Counterculture of the 1960s

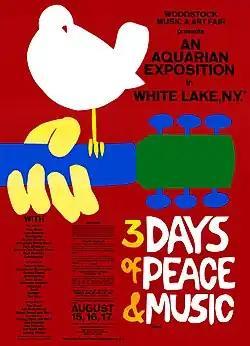
Promotional poster for the Woodstock music festival, 1969

Detroit's MC5 also came out of the underground rock music scene of the late 1960s. They introduced a more aggressive evolution of garage rock which was often fused with sociopolitical and countercultural lyrics of the era, such as in the song "Motor City Is Burning" (a John Lee Hooker cover adapting the story of the Detroit Race Riot of 1943 to the Detroit riot of 1967). MC5 had ties to radical leftist organizations such as "Up Against the Wall Motherfuckers" and John Sinclair's White Panther Party.